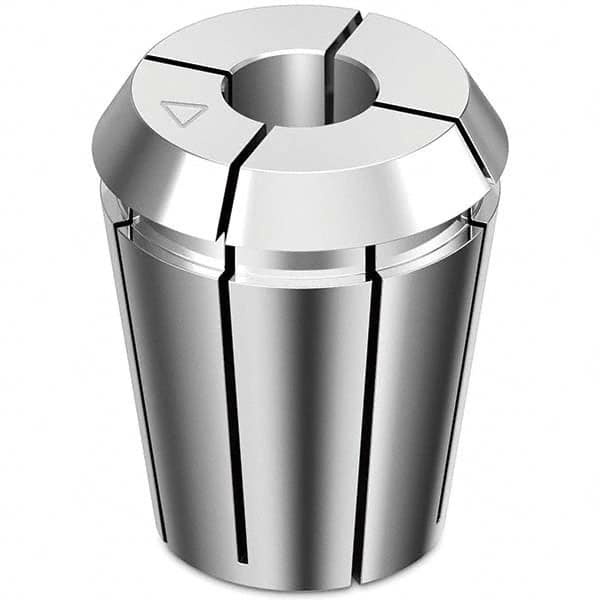
Rego-Fix - Series ER40 11mm ER Hand Tap Collet
Item #: 18465054 Brand: Rego-Fix Model #: 1440.11000 Product Specifications Type ER Collet Series ER40 Size (mm) 11 Tap Size (Metric) M11 Hand or Pipe Tap Hand Through Coolant No Tension Tap No Minimum Collet Capacity (mm) 11.00 Maximum Collet Capacity (mm) 11.00 Square Size (mm) 9.0 Overall Length (mm) 46.00 Overall Diameter (mm) 41.00
Brand: Rego-Fix
Category: Hardware > Tools > Taps & Dies